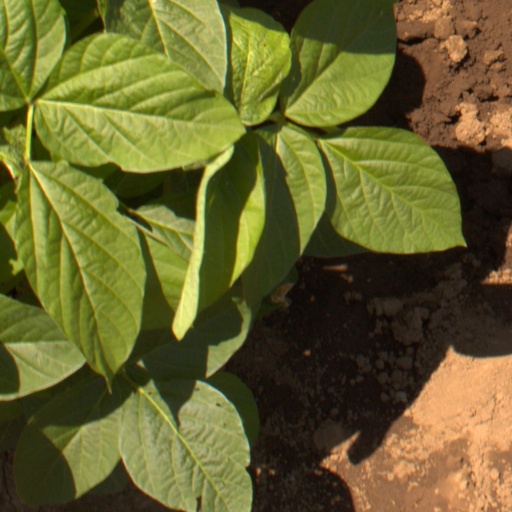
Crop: soybean